Brigade La Fayette

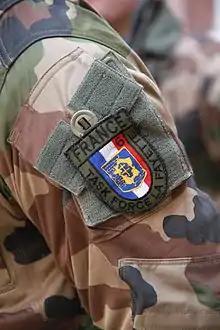
Brigade La Fayette shoulder patch

The Brigade La Fayette, also named Task Force La Fayette, was a joint unit of the French forces in Afghanistan. It was officially created on 1 November 2009, along with a complete reorganisation of the French military deployment in Afghanistan. It comprised most of the French Army units involved in the ISAF.